USS Greer

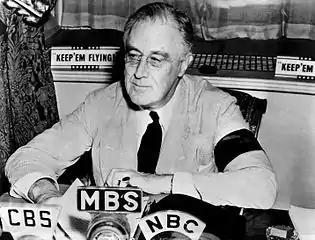
Franklin D. Roosevelt delivering his fireside chat of 11 September 1941

The United States Department of the Navy replied that the German claims were inaccurate and that "the initial attack in the engagement was made by the submarine on the "Greer"." Roosevelt made the "Greer" incident the principal focus of one of his famed "fireside chats", where he explained a new order he issued as commander-in-chief that escalated America nearer to outright involvement in the European war. In Roosevelt's words: